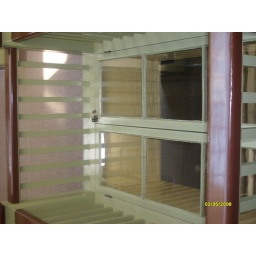
One of the doors in the floor. It led to a kitchen sink.